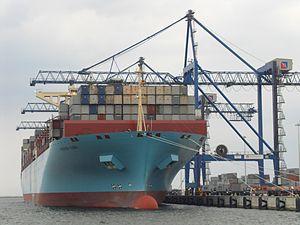
Gdańsk, est la 6ᵉ ville de Pologne par sa population. Située sur la mer Baltique, c'est la plus grande ville portuaire polonaise. Ayant été le chef-lieu de la voïvodie de Gdańsk entre 1975 et 1998, la ville est, depuis 1998, le chef-lieu de la voïvodie de Poméranie, avec le rang de powiat-ville.